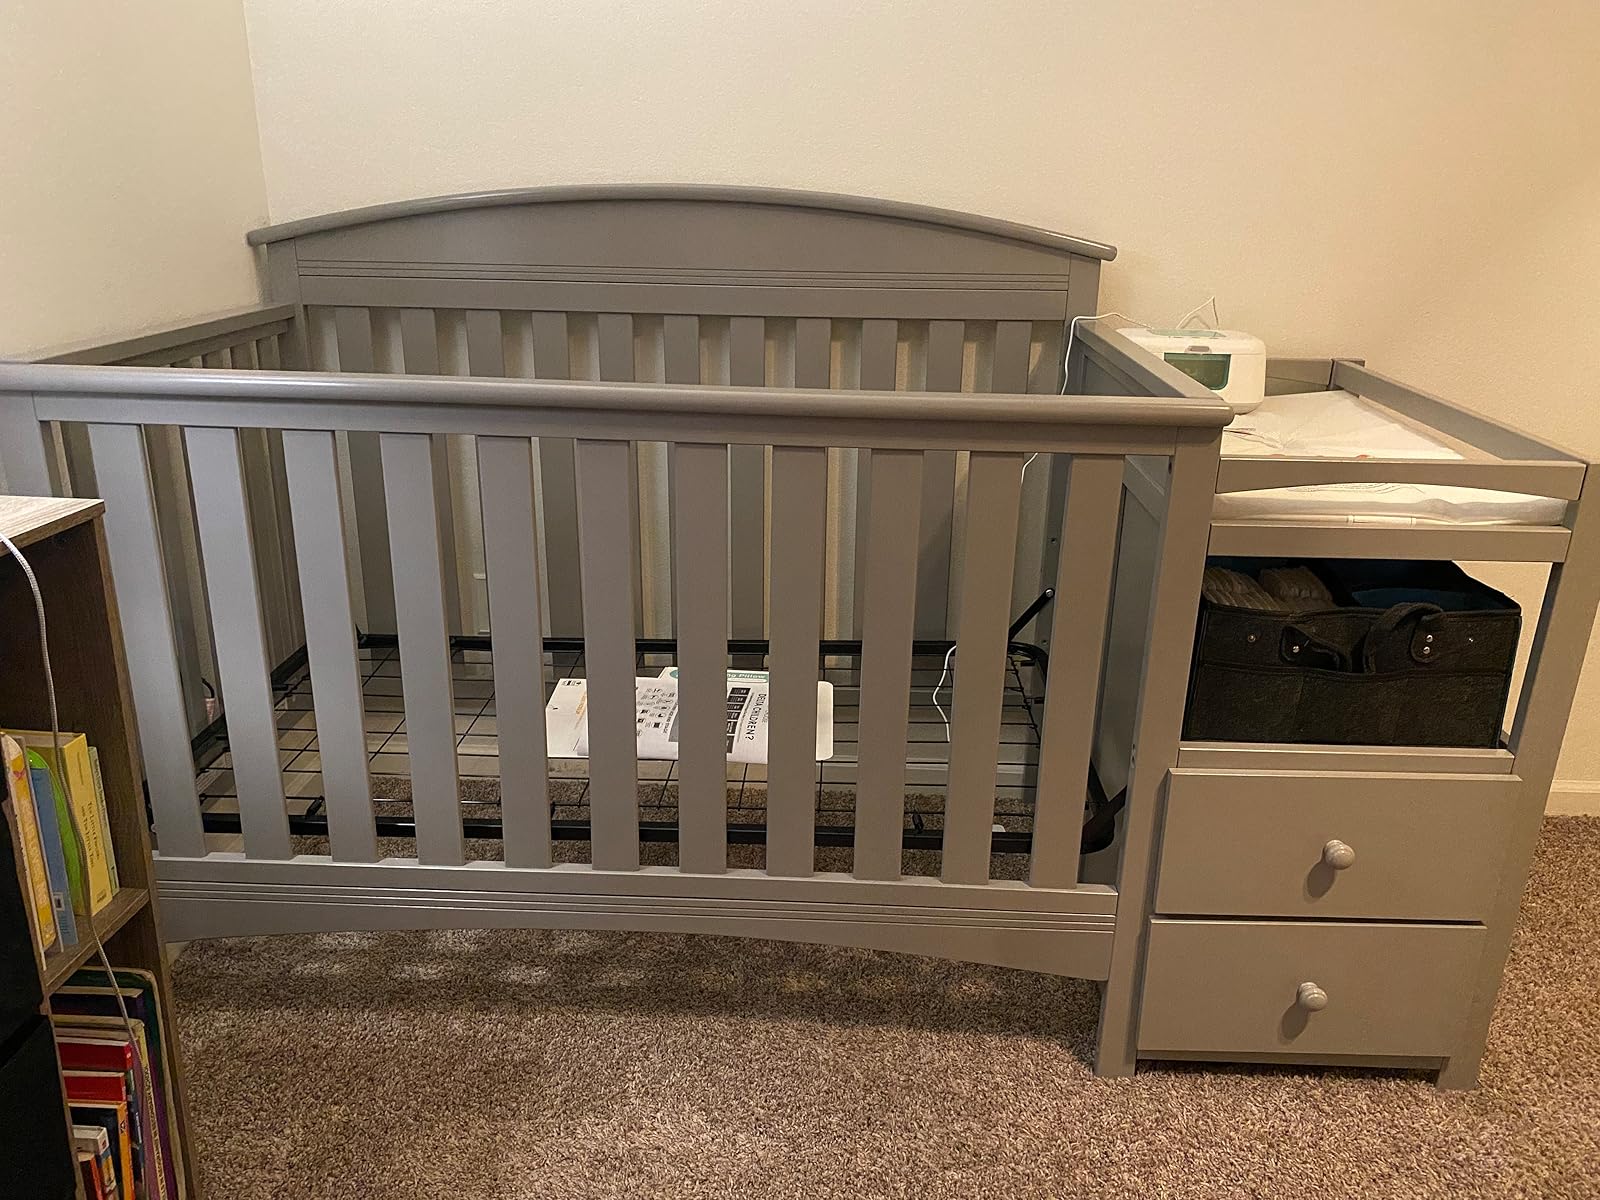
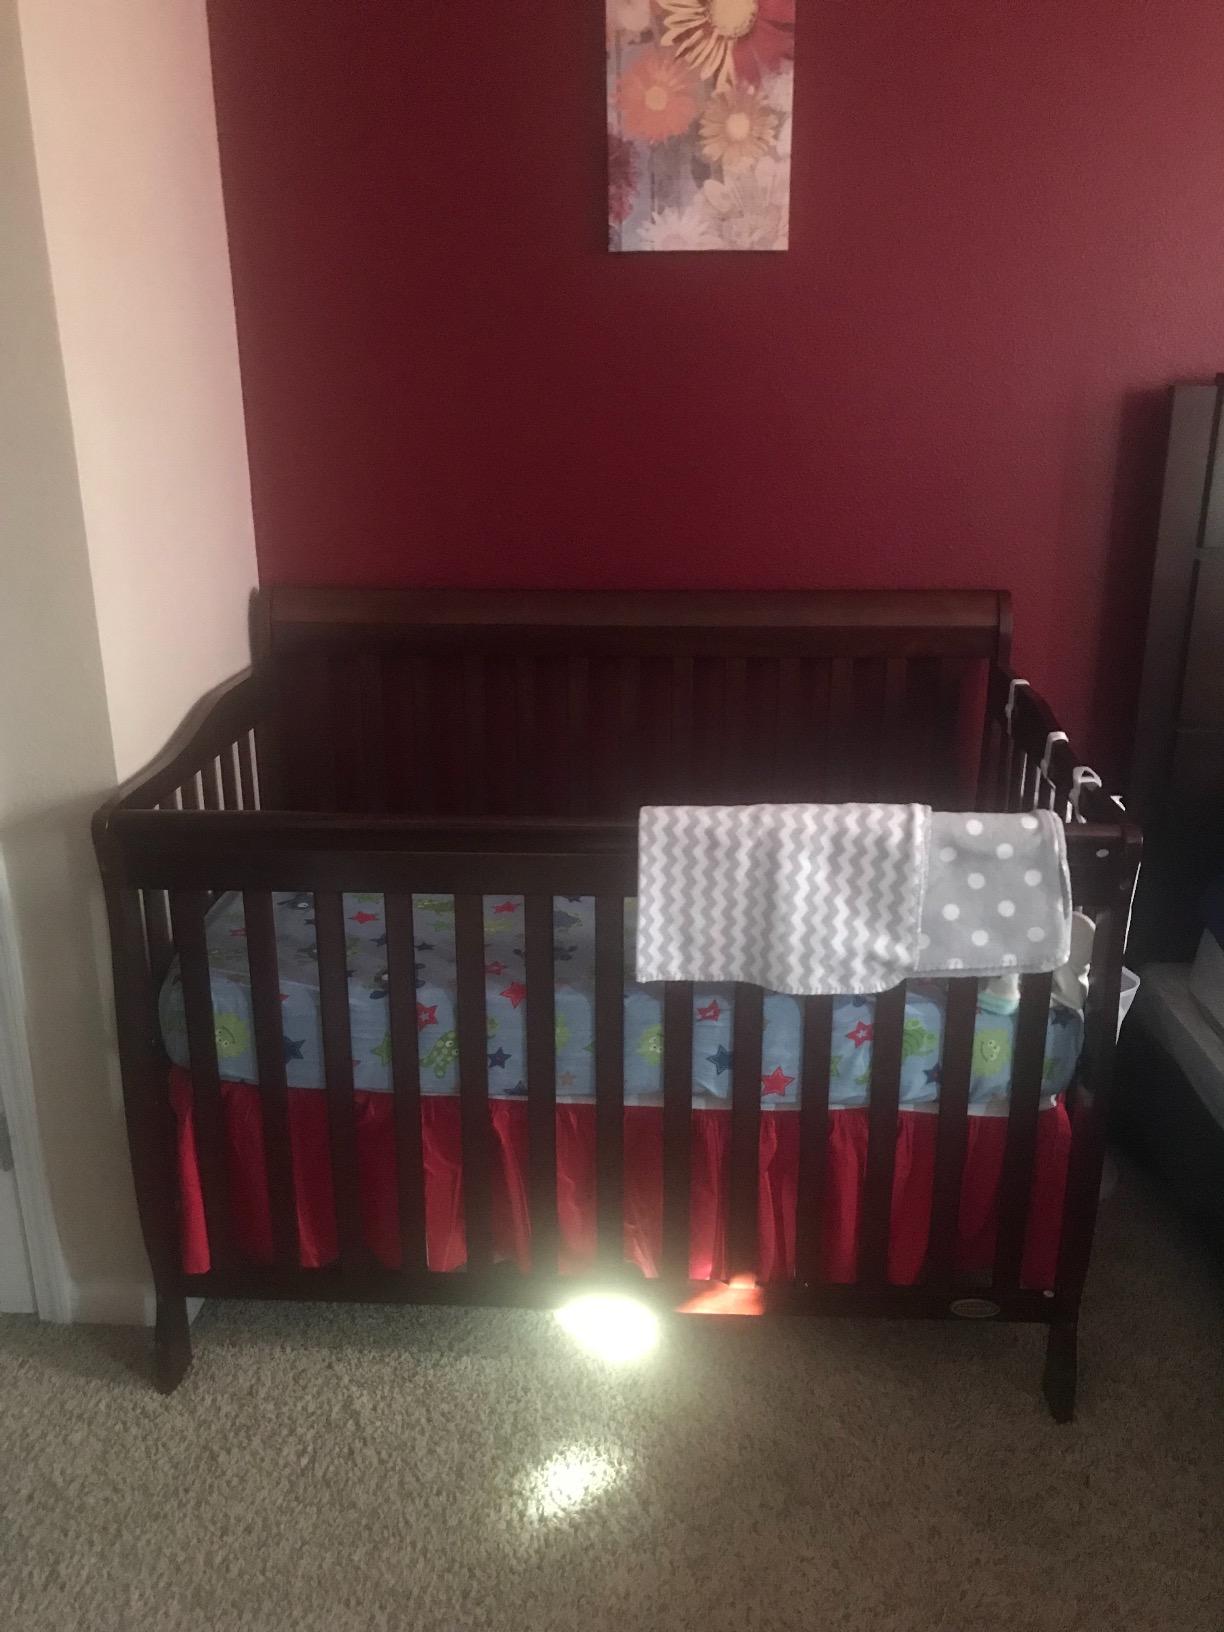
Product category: products_crib
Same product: no